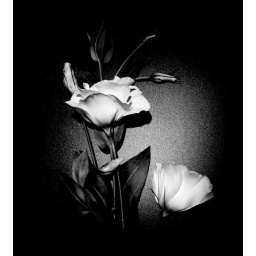
lisianthum in white in black